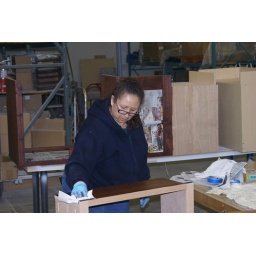
Susan aplies stain to home office cabinets in the Miller Woodcrafts shop